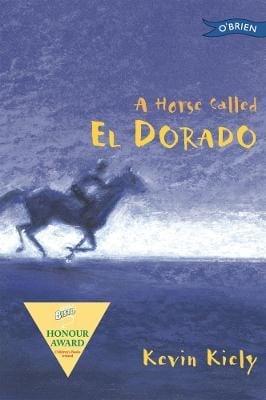
A Horse Called El Dorado
Brand: Kiely, Kevin
Category: Toys & Games > Toys > Educational Toys > Astronomy Toys & Models > Interactive Astronomy Books